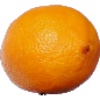
Label: lemon_meyer